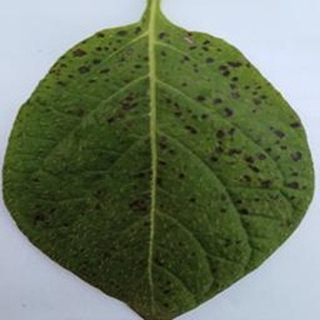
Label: potato_early_blight